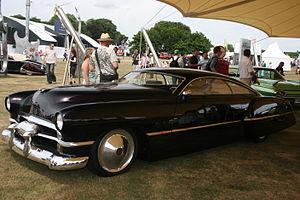
Éliminatoires
ZZ Top est un groupe de blues rock américain, originaire de Houston, au Texas. Il connait le sommet de sa célébrité dans les années 1970 et 1980. Les membres de ce trio sont Billy Gibbons, Dusty Hill et Frank Beard.
Un hot rod est une automobile de collection restaurée, préparée, de style Tuning vintage. Les Hot rod sont des objets de culte de la Kustom Kulture américaine, généralement à base des premières voitures américaines des années 1920 aux années 1950, avec pour modèles de prédilection les premières Ford T, Ford A II, et Ford B II, avec pour variantes les Volksrod, Woodies, Rat rod, ou Custom, Bobber, et Rat bike de bikers. Ils sont baptisés Tuning, ou Custom, au-delà des années 1950.
CadZZilla est une automobile de collection prototype Hot rod de 1996, à base de Cadillac Série 62 Sedanette de 1948. Elle appartient à Billy Gibbons. Inspirée de la Kustom Kulture américaine des années 1950, elle participe avec ZZ Top Eliminator, au mythe du groupe culte américain